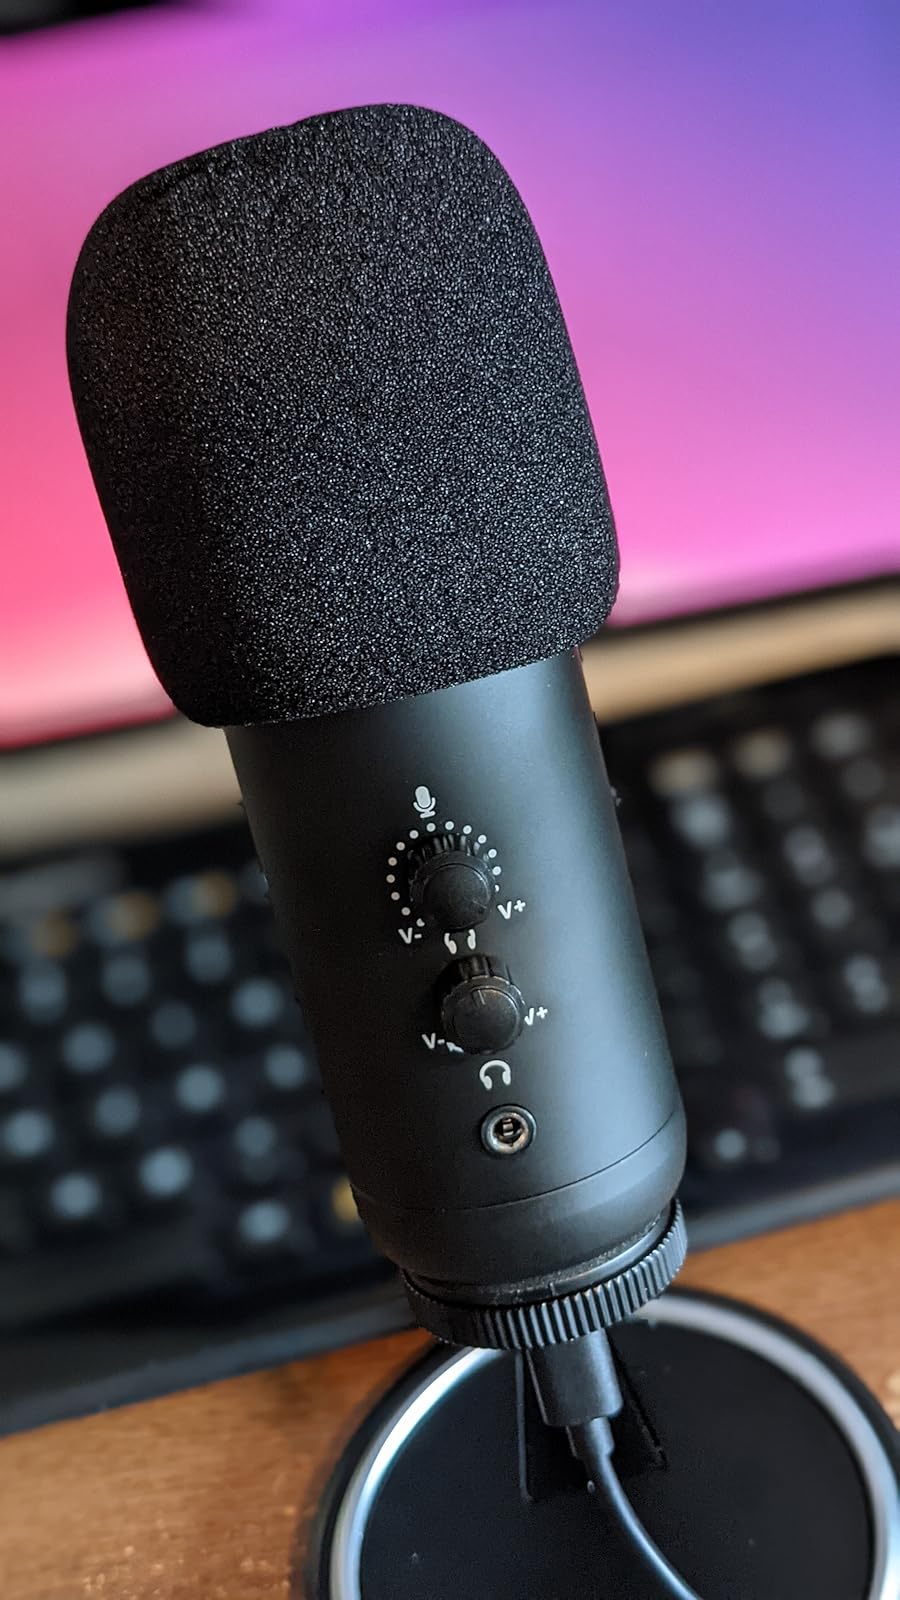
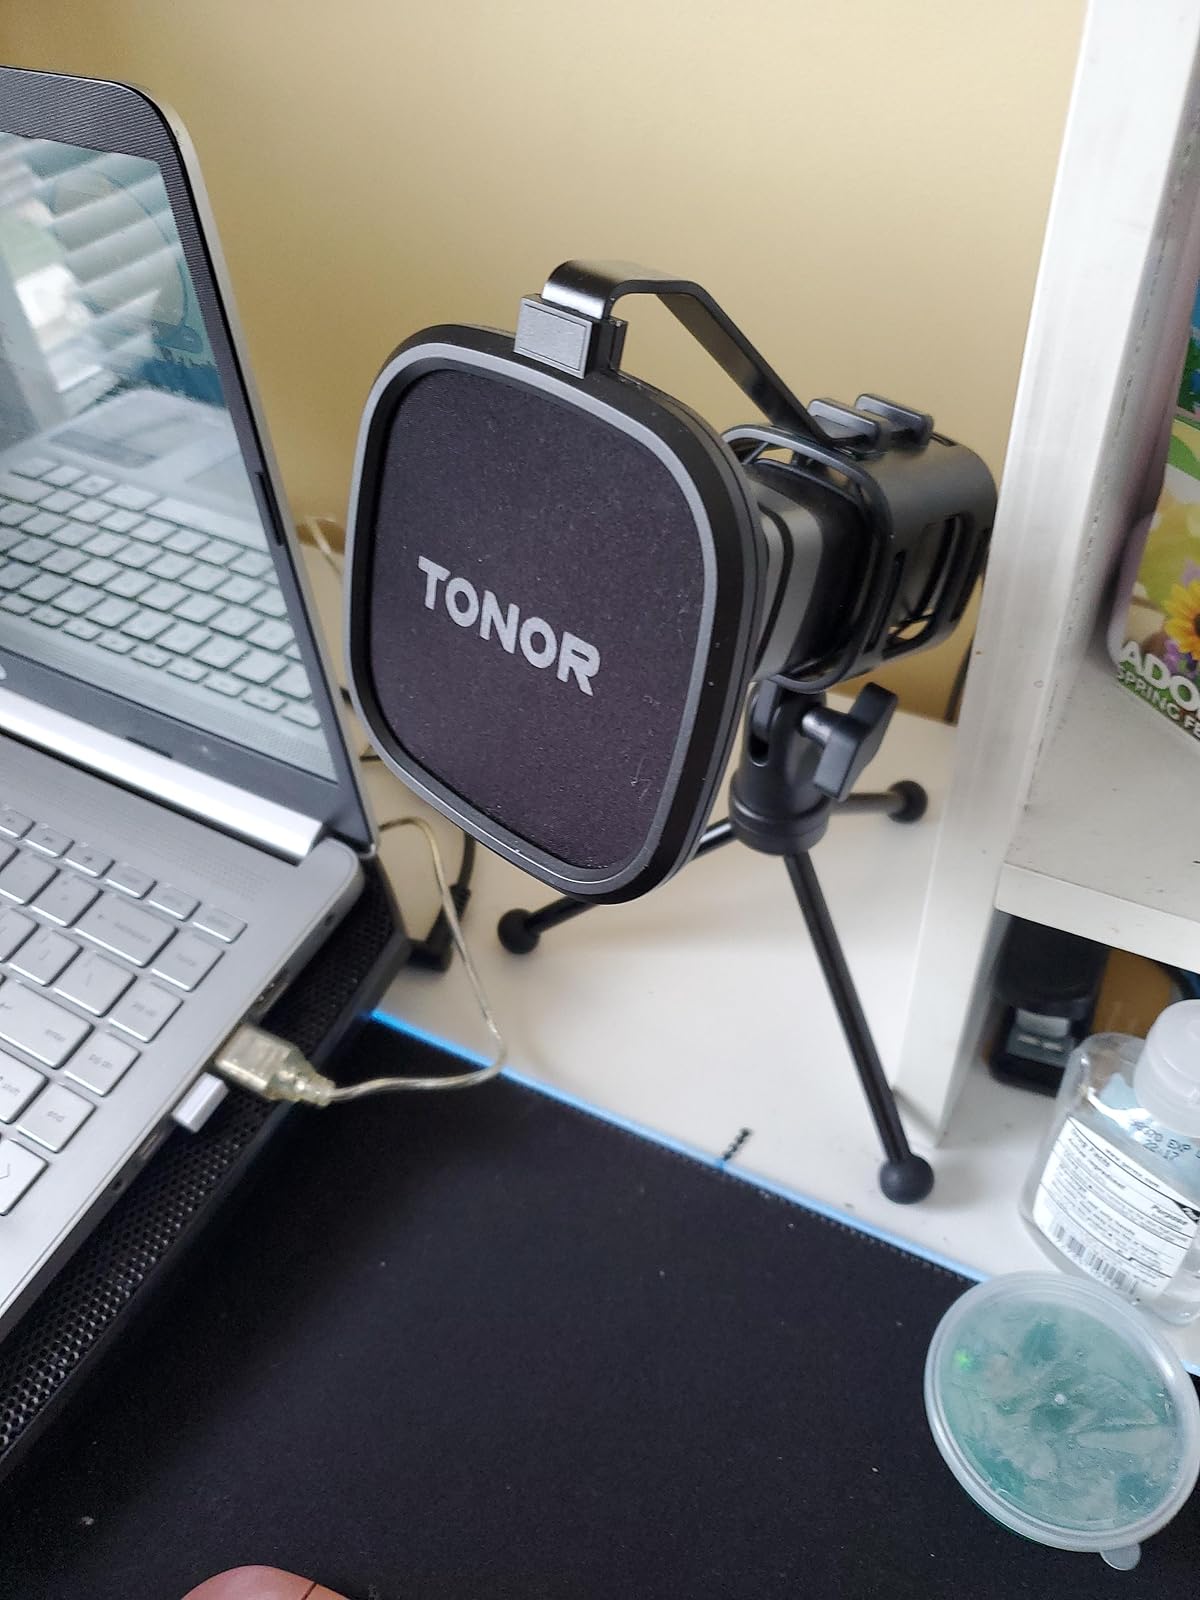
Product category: microphone
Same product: no